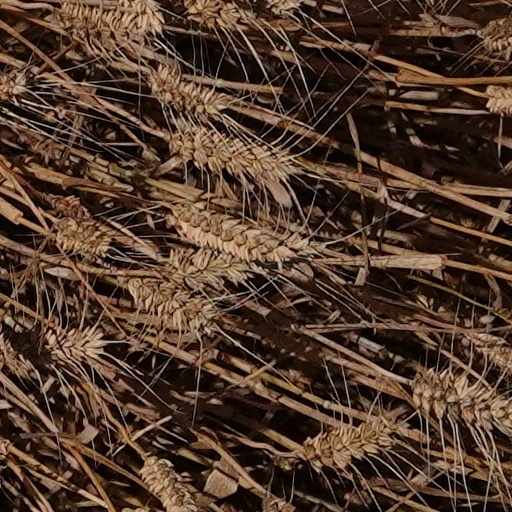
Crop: wheat